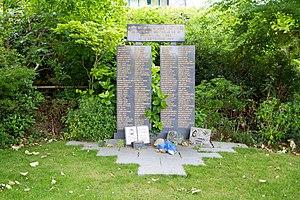
Le vol UTA 772 désigne un vol de la compagnie aérienne française UTA, opéré par un McDonnell Douglas DC-10 reliant Brazzaville à Paris via N'Djaména le 19 septembre 1989. Il fut victime d'un attentat à la bombe : l'avion explosa au-dessus du désert du Ténéré au Niger, tuant sur le coup les 170 passagers et membres d'équipage.